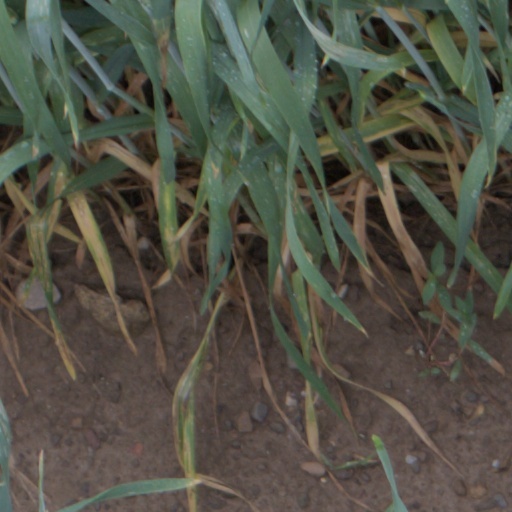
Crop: wheat